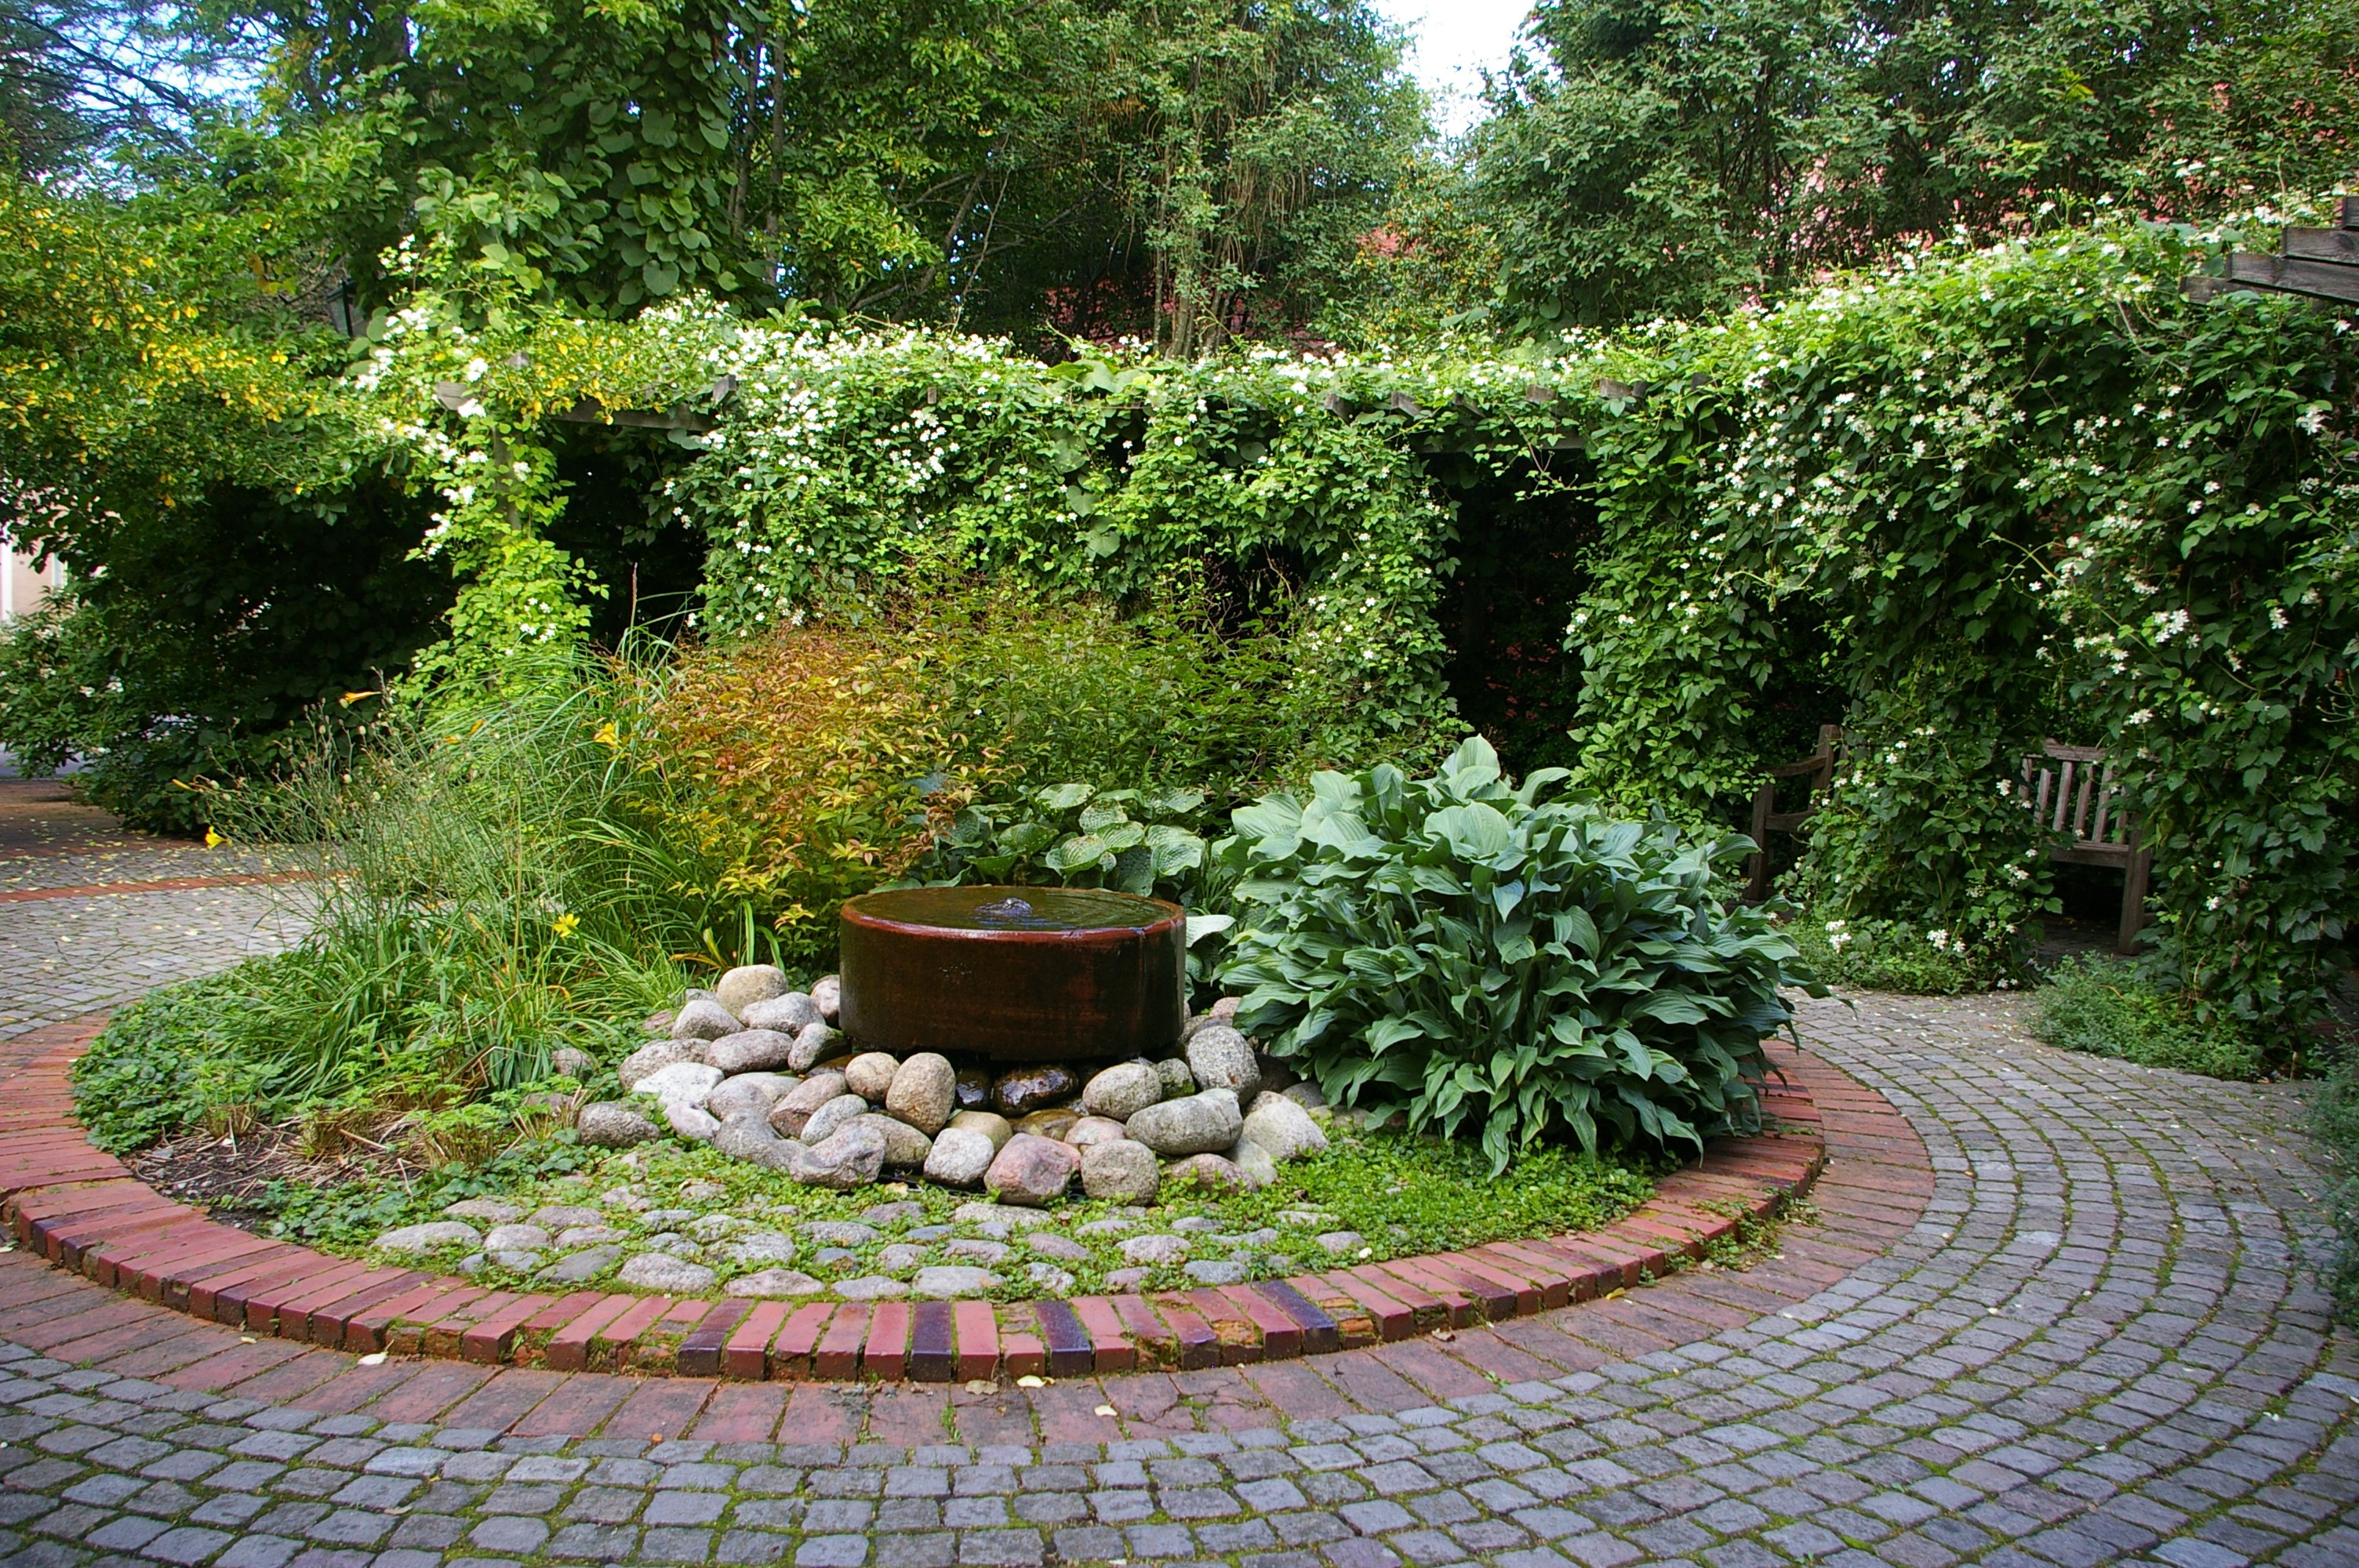
landscape, lawn, leaf, walkway, pond, green, park, backyard, botany, garden, landscaping, courtyard, shrub, fountain, yard, water feature, outdoor structure, landscape architect, garden designer